Victor Pinchuk

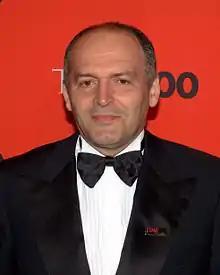
Pinchuk in 2010

Victor Mykhailovych Pinchuk (born 14 December 1960) is a Ukrainian businessman and oligarch. As of July 2025, "Forbes magazine" ranked him as 1,141st on the list of wealthiest people in the world, with a fortune of US$3.3 billion.